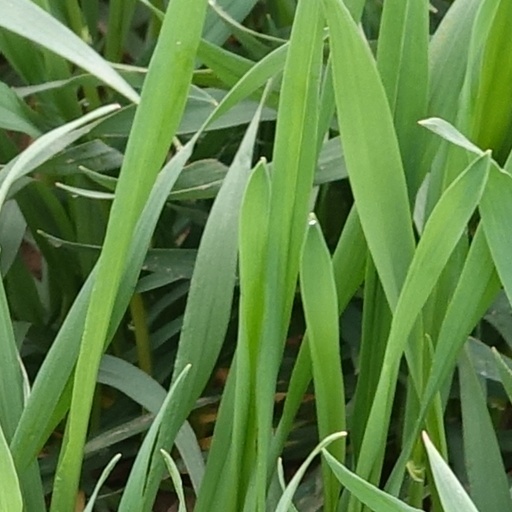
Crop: wheat